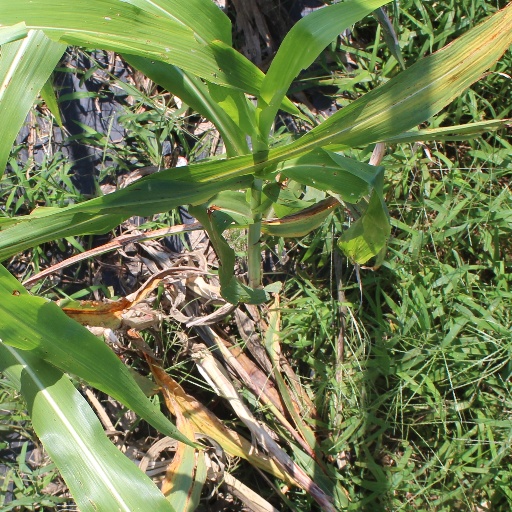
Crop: sorghum